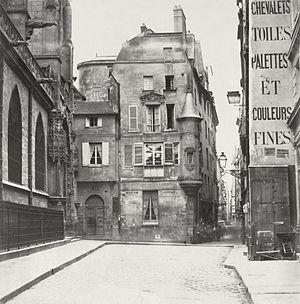
Le café Momus est un café du 1ᵉʳ arrondissement de Paris où se réunissaient la bohème et le monde littéraire au milieu du XIXᵉ siècle. Il a été immortalisé par le roman de Henry Murger, Scènes de la vie de bohème, et par l'opéra La Bohème de Giacomo Puccini qui en est tiré.